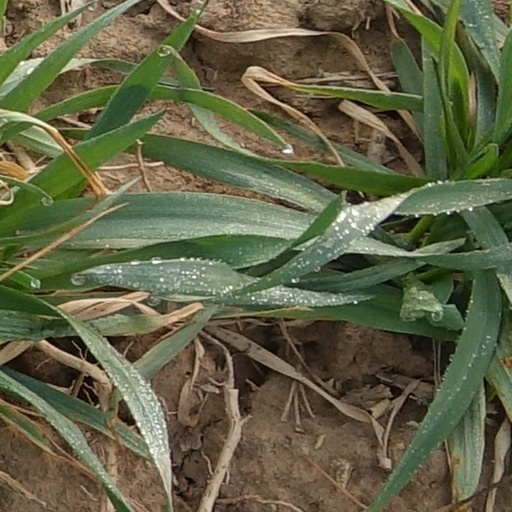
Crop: wheat